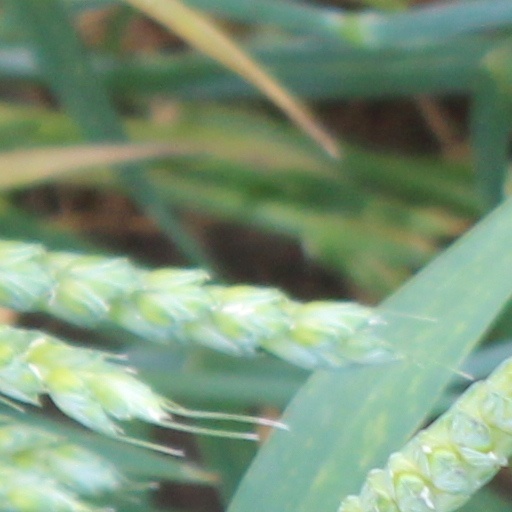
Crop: wheat